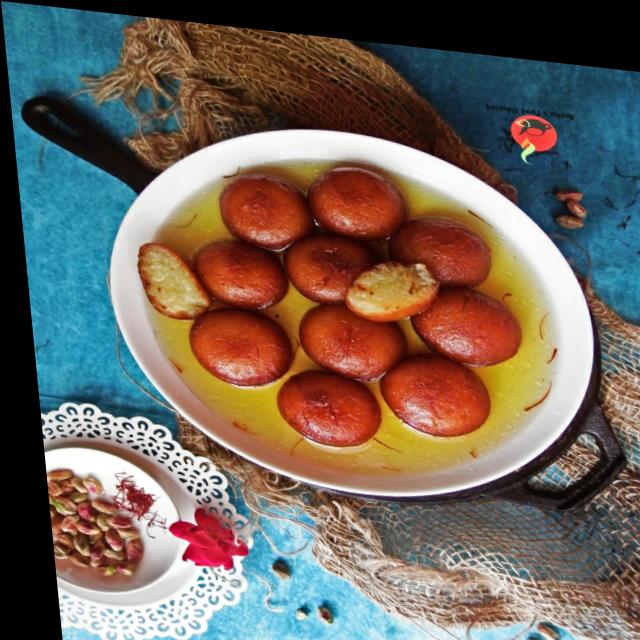
Dish: gulab_jamun